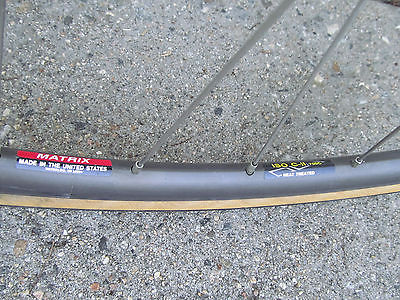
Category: bicycle